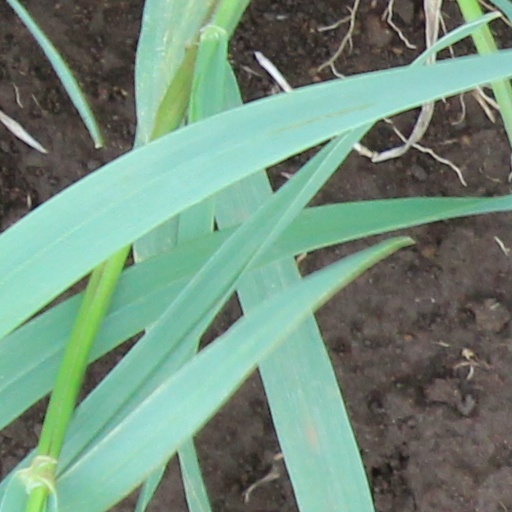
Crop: wheat